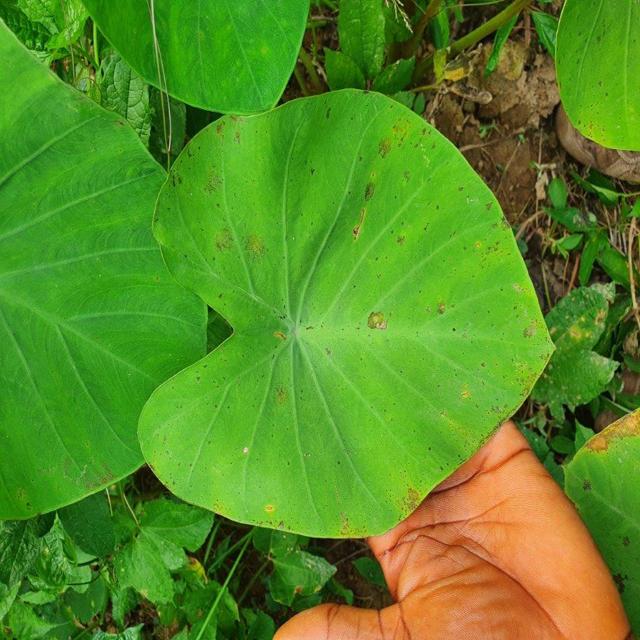
Label: Healthy